Foot and ankle surgery

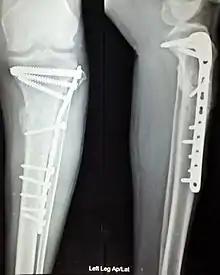
Anterior and lateral view x-rays of fractured left leg with internal fixation after surgery

Surgery is considered to be a last option when more conservative approaches fail to alleviate symptoms. Techniques such as bunionectomies may be used to surgically remove bunions and other foot and ankle deformalities, arthrodesis (or fusion of joint spaces) for inflammatory processes, and surgical reconstruction (i.e. invasive measures of manipulating neuromusculoskeletal structures) to treat other deformalities. Orthotics, physical therapy, NSAIDs, DMARDs and a change of shoe may act as a complement to surgical intervention, and in most cases will be "required" for optimal recovery.